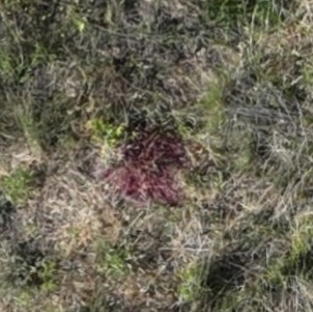
Month: july
Dye color: red
Dye concentration: high